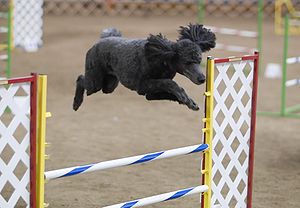
Puddel / Egenskaber / Cirkus, agility, lyddighed
En storpuddel deltager i agility.
Puddel er en hunderace fra Tyskland. Den fås i fire størrelser; Toypuddel, Dværgpuddel, Mellempuddel og Storpuddel, der alle tilhører hundegruppen selskabshunde. I en undersøgelse, 2012/2013 blev puddelen udnævnt til verdens tredje mest populære hunderace. I USA toppede pudlen listen over de mest populære hunderacer 1960-1982.